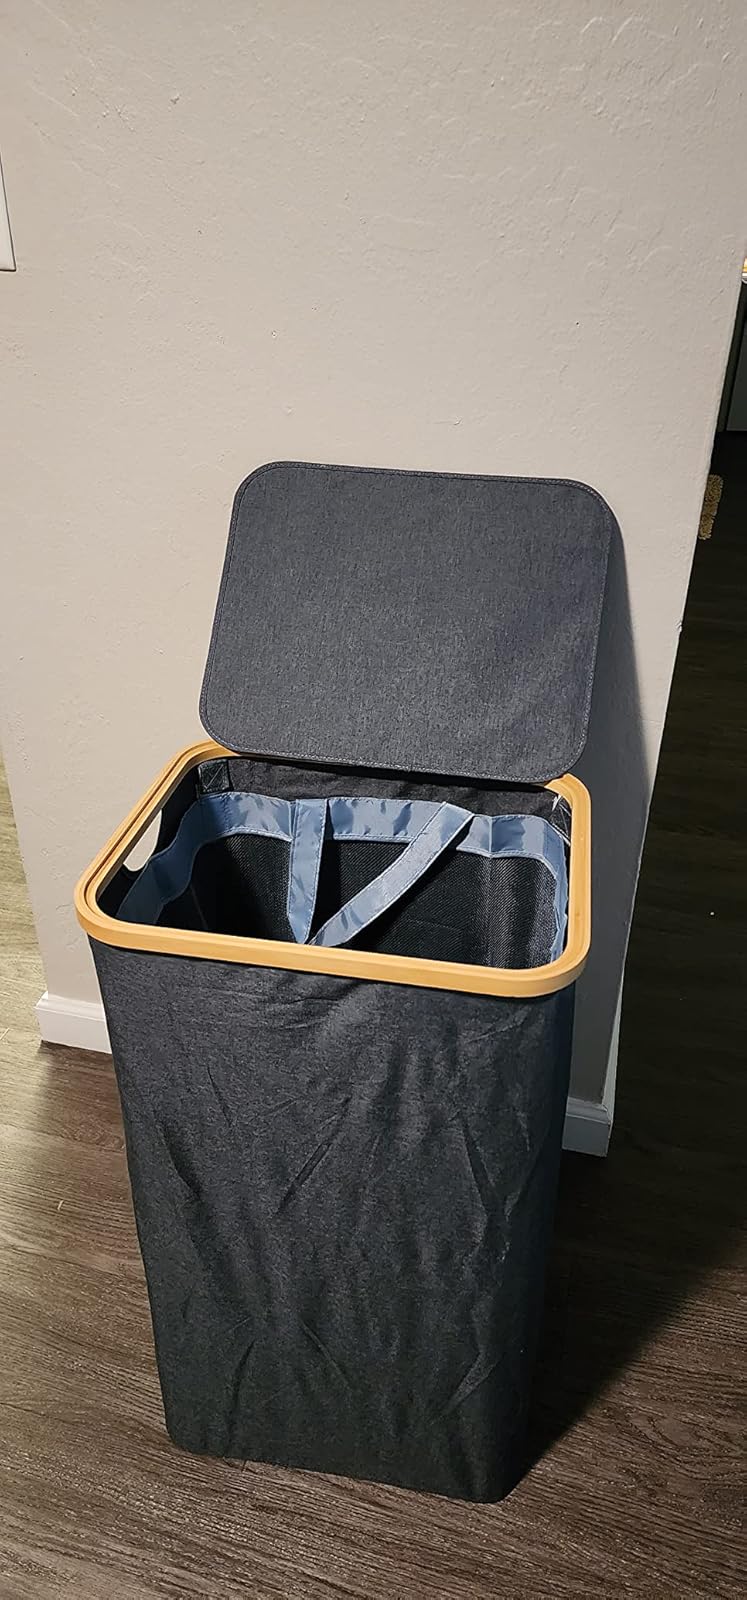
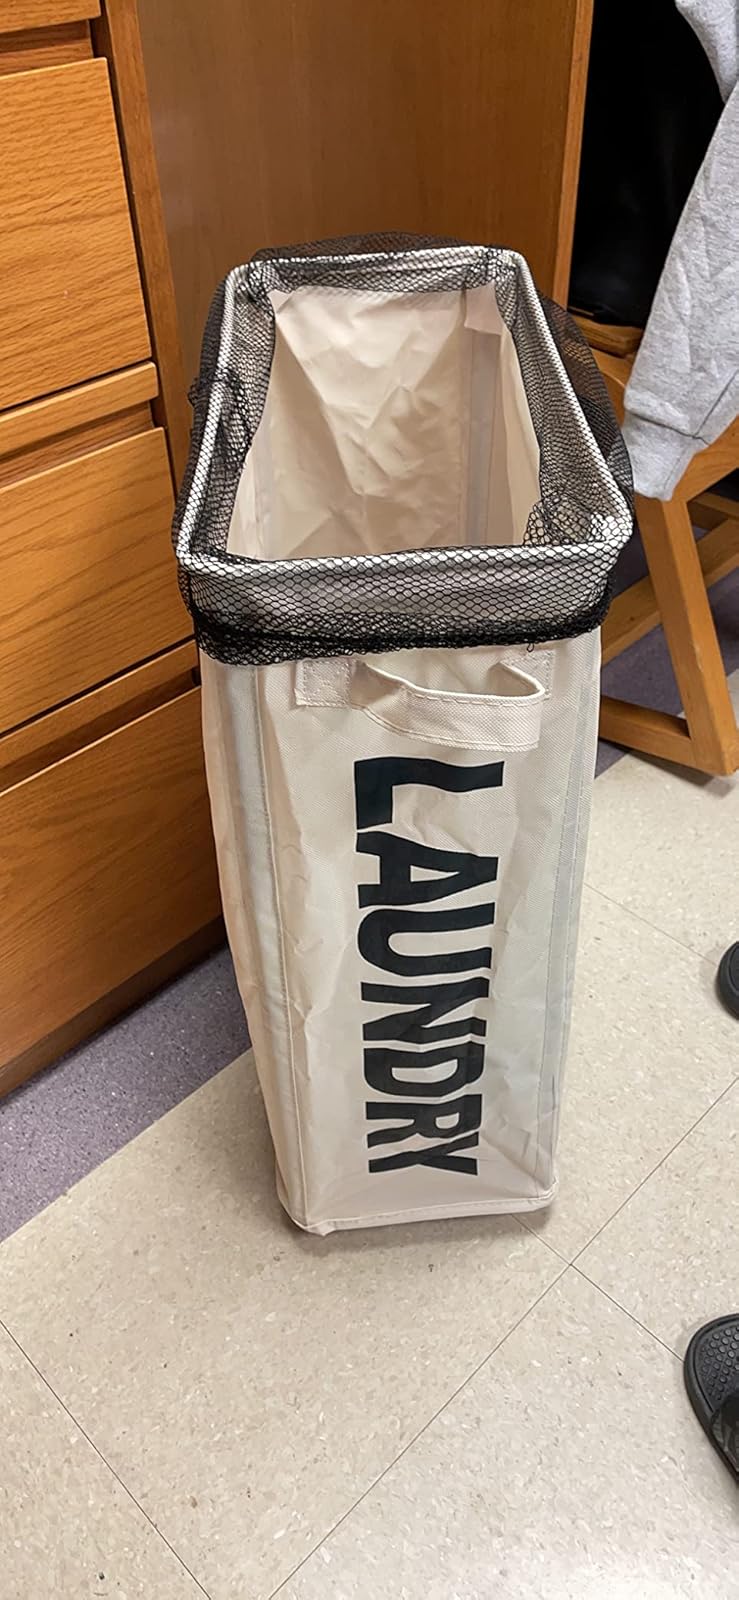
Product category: items_hamper
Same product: no